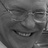
Emotion: happy